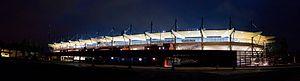
Le Myresjöhus Arena est un stade de football situé à Växjö en Suède dont le club résident est l'Östers IF. Le stade dispose d'une capacité de 12 000 places.